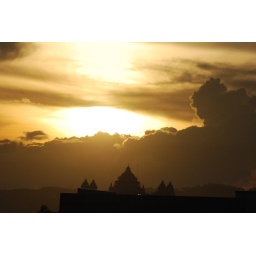
castle in the sky